Mads Christian Holm

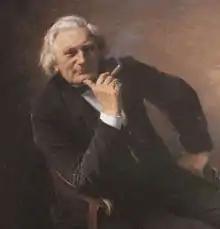
M. C. Holm painted by Bertha Wegmann

Mads Christian Holm (19 October 1827 - 23 September 1892) was a Danish shipbuilder and ship-owner. He founded the shipping company D/S Norden in Copenhagen in 1861 and Helsingør Dockyard in Helsingør in 1882. He is also remembered for his charitable donations to the church, an orphanage and a school in his home town Nykøbing Mors.